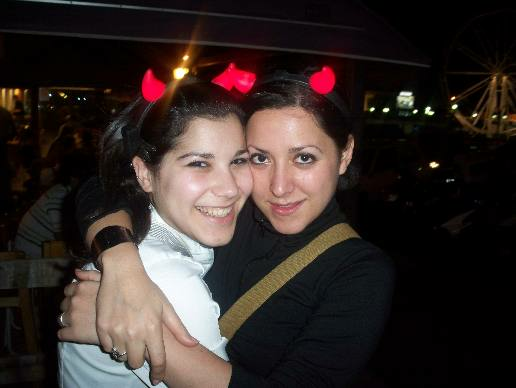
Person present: Yes